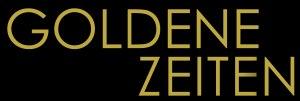
Goldene Zeiten est un film allemand de Peter Thorwarth sorti en 2006.